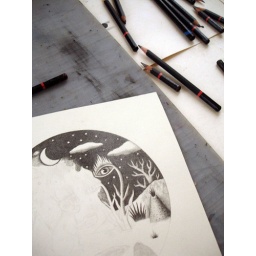
The paper is cream colored although it appears white in this photo.